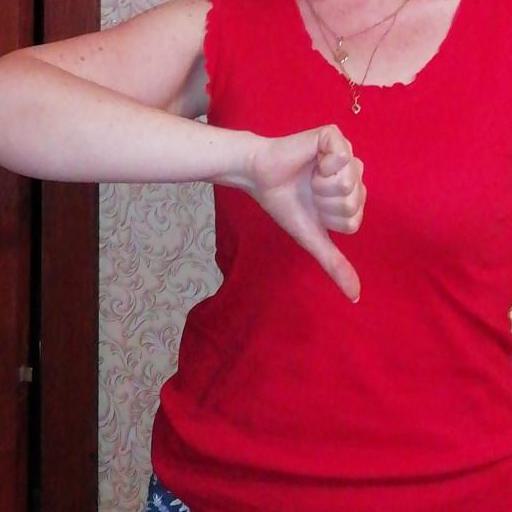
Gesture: dislike